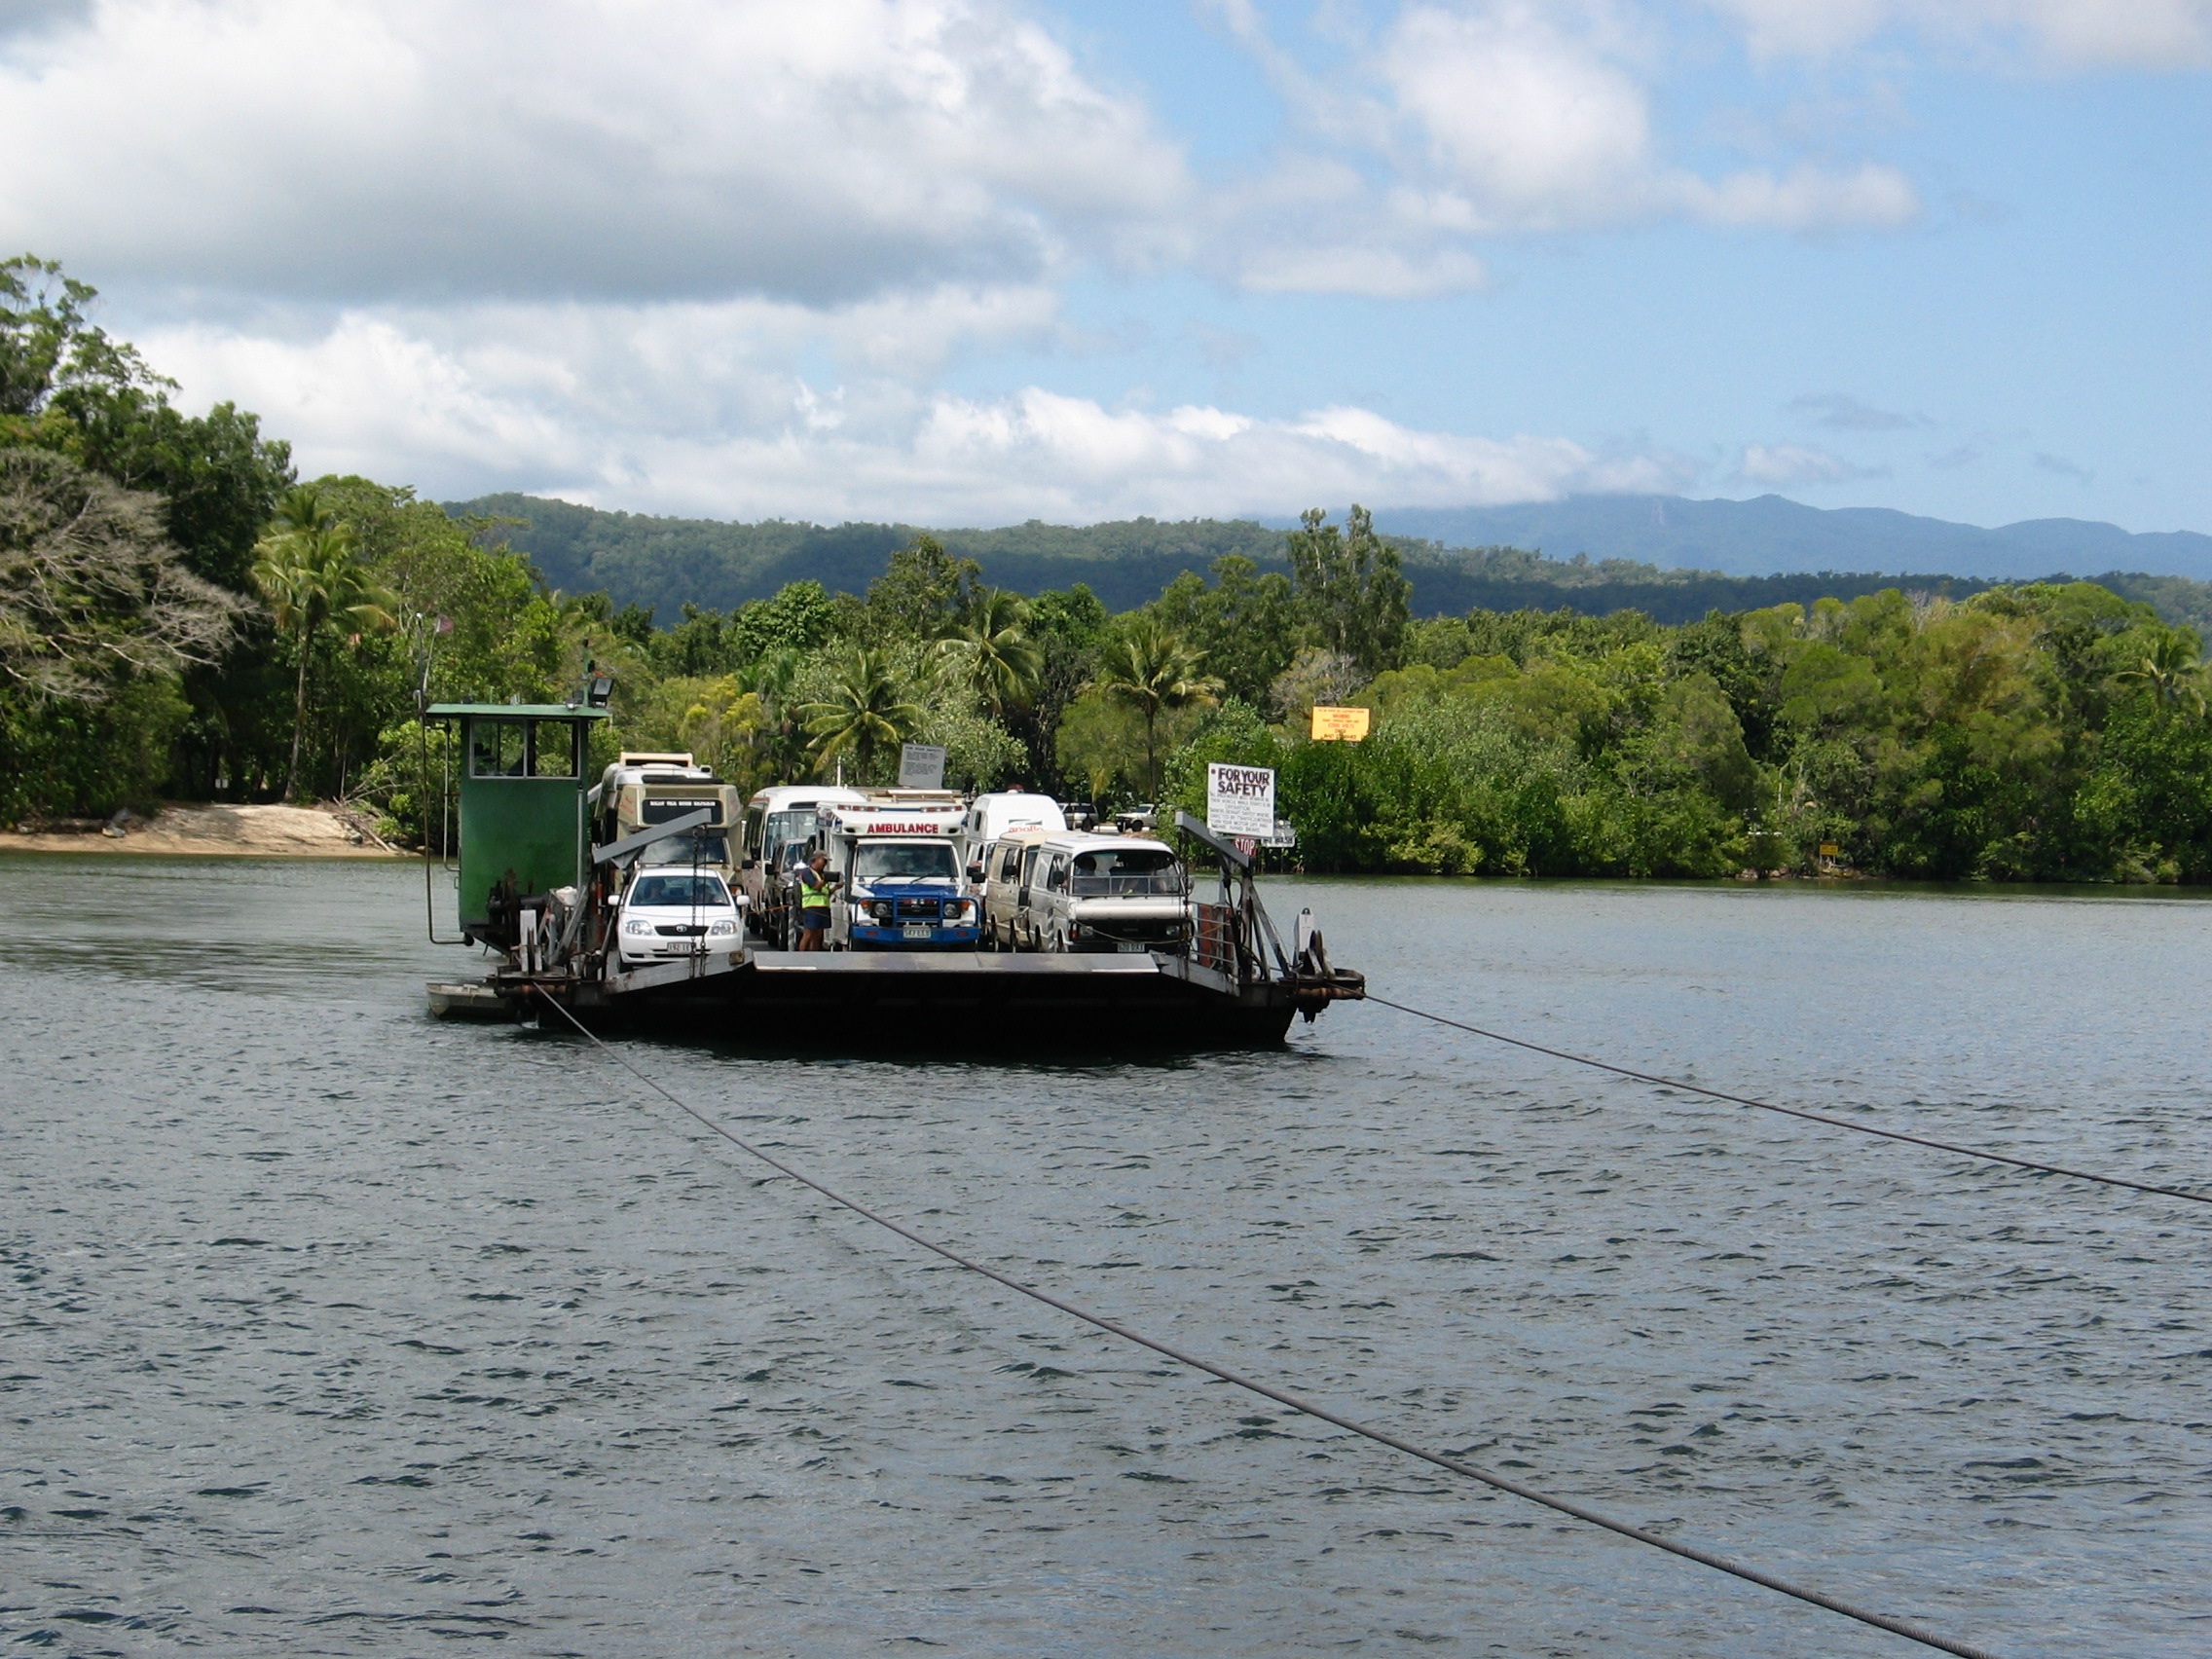
sea, coast, water, boat, lake, river, canal, ship, summer, travel, vehicle, bay, tourism, cargo ship, waterway, ferry, channel, watercraft, barge, car ferry